Kool Savas

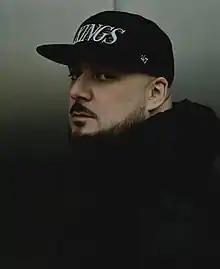
Kool Savas in 2019

Savaş Yurderi (born 10 February 1975), known by his stage name Kool Savas, is a German rapper of Turkish Origin. Along with Taktlo$$, he formed the highly influential German rap duo Westberlin Maskulin (1997–2000). He was also a founding member of the German rap crew Masters of Rap in 1996. Savas is considered one of the most successful German rappers.